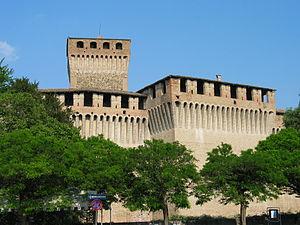
Cristoforo Torelli fut comte de Guastalla et de Montechiarugolo.
Montechiarugolo est une commune de la province de Parme dans la région Émilie-Romagne en Italie.
La maison Torelli est une famille aristocratique et princière d'Italie septentrionale. Ils gouvernèrent la seigneurie de Guastalla et de Montechiarugolo.
Barbara Torelli, née à Montechiarugolo vers 1475 et morte à Bologne après le 7 novembre 1533,